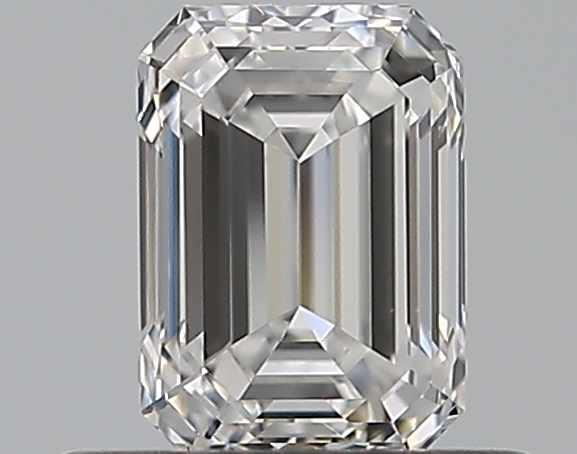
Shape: emerald
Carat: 0.5
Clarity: VS2
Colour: E
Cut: EX
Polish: VG
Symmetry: VG
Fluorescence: F
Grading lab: GIA
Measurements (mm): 5.25 x 3.76 x 2.58